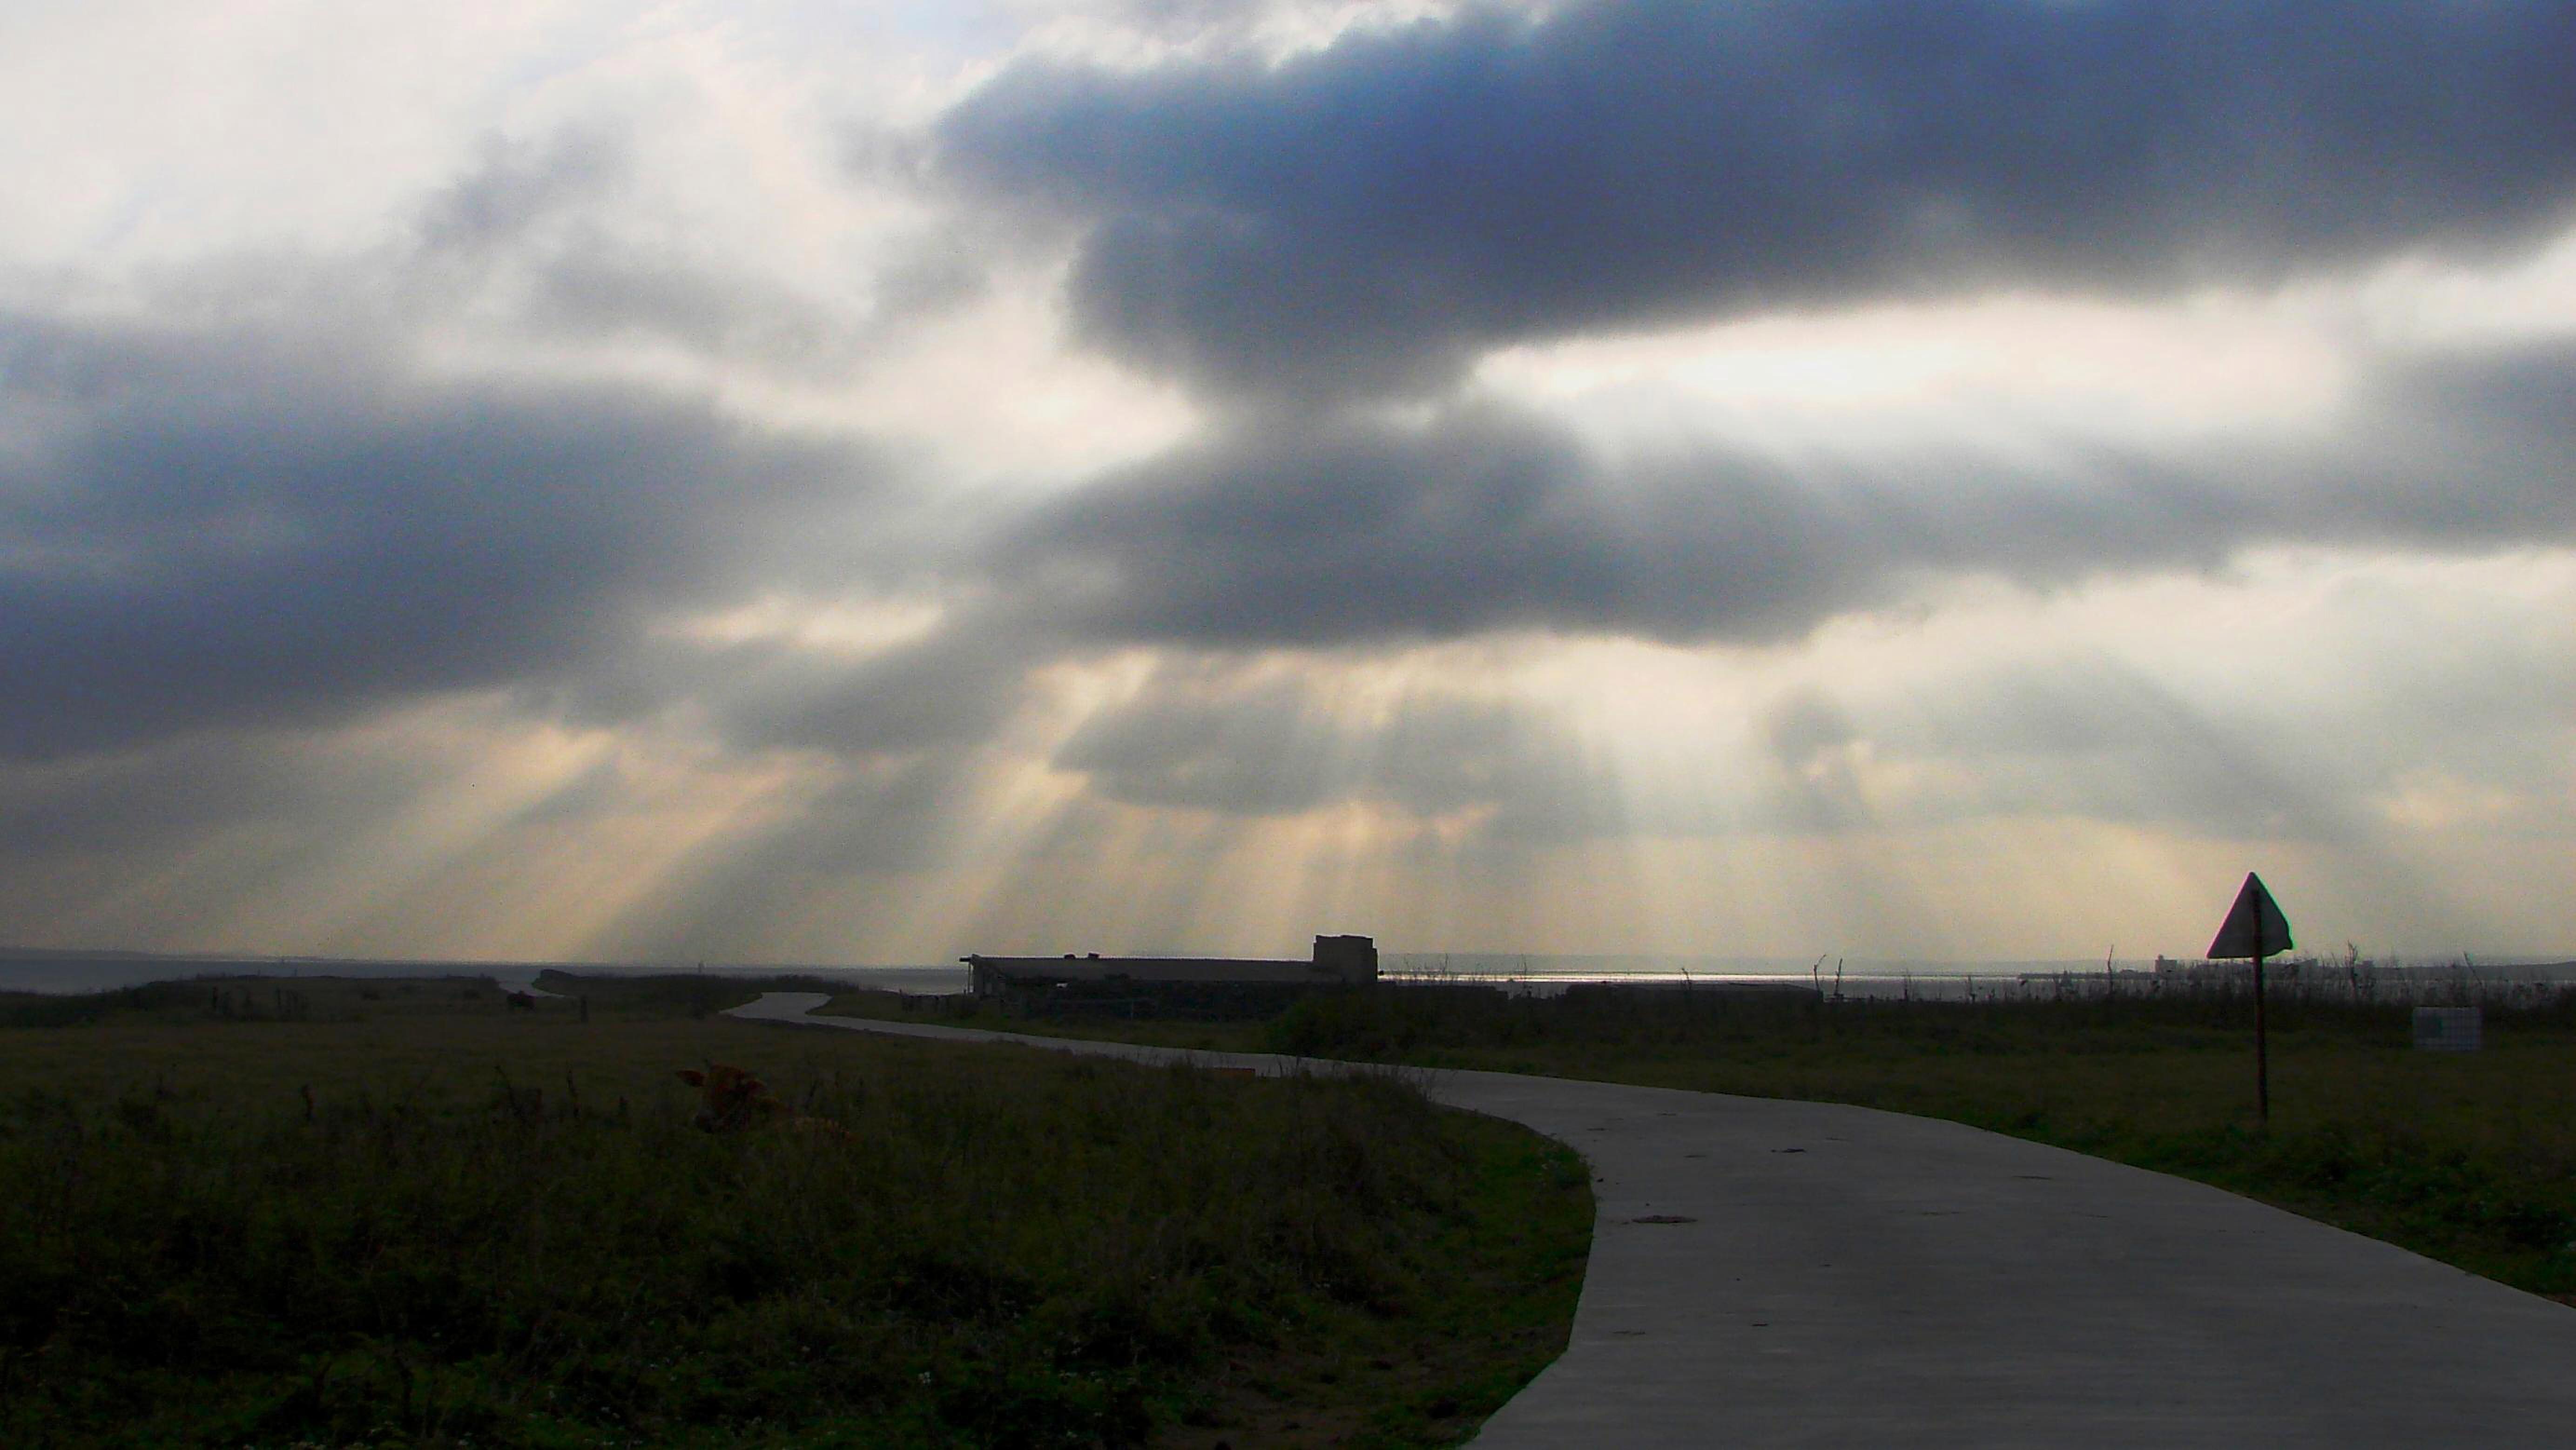
sun, light, sunlight, cloud, grass field, sky, island, penghu, taiwan, atmospheric phenomenon, horizon, field, atmosphere, plain, storm, ecoregion, rural area, morning, road, grassland, prairie, landscape, cumulus, meteorological phenomenon, steppe, evening, pasture, farm, meadow